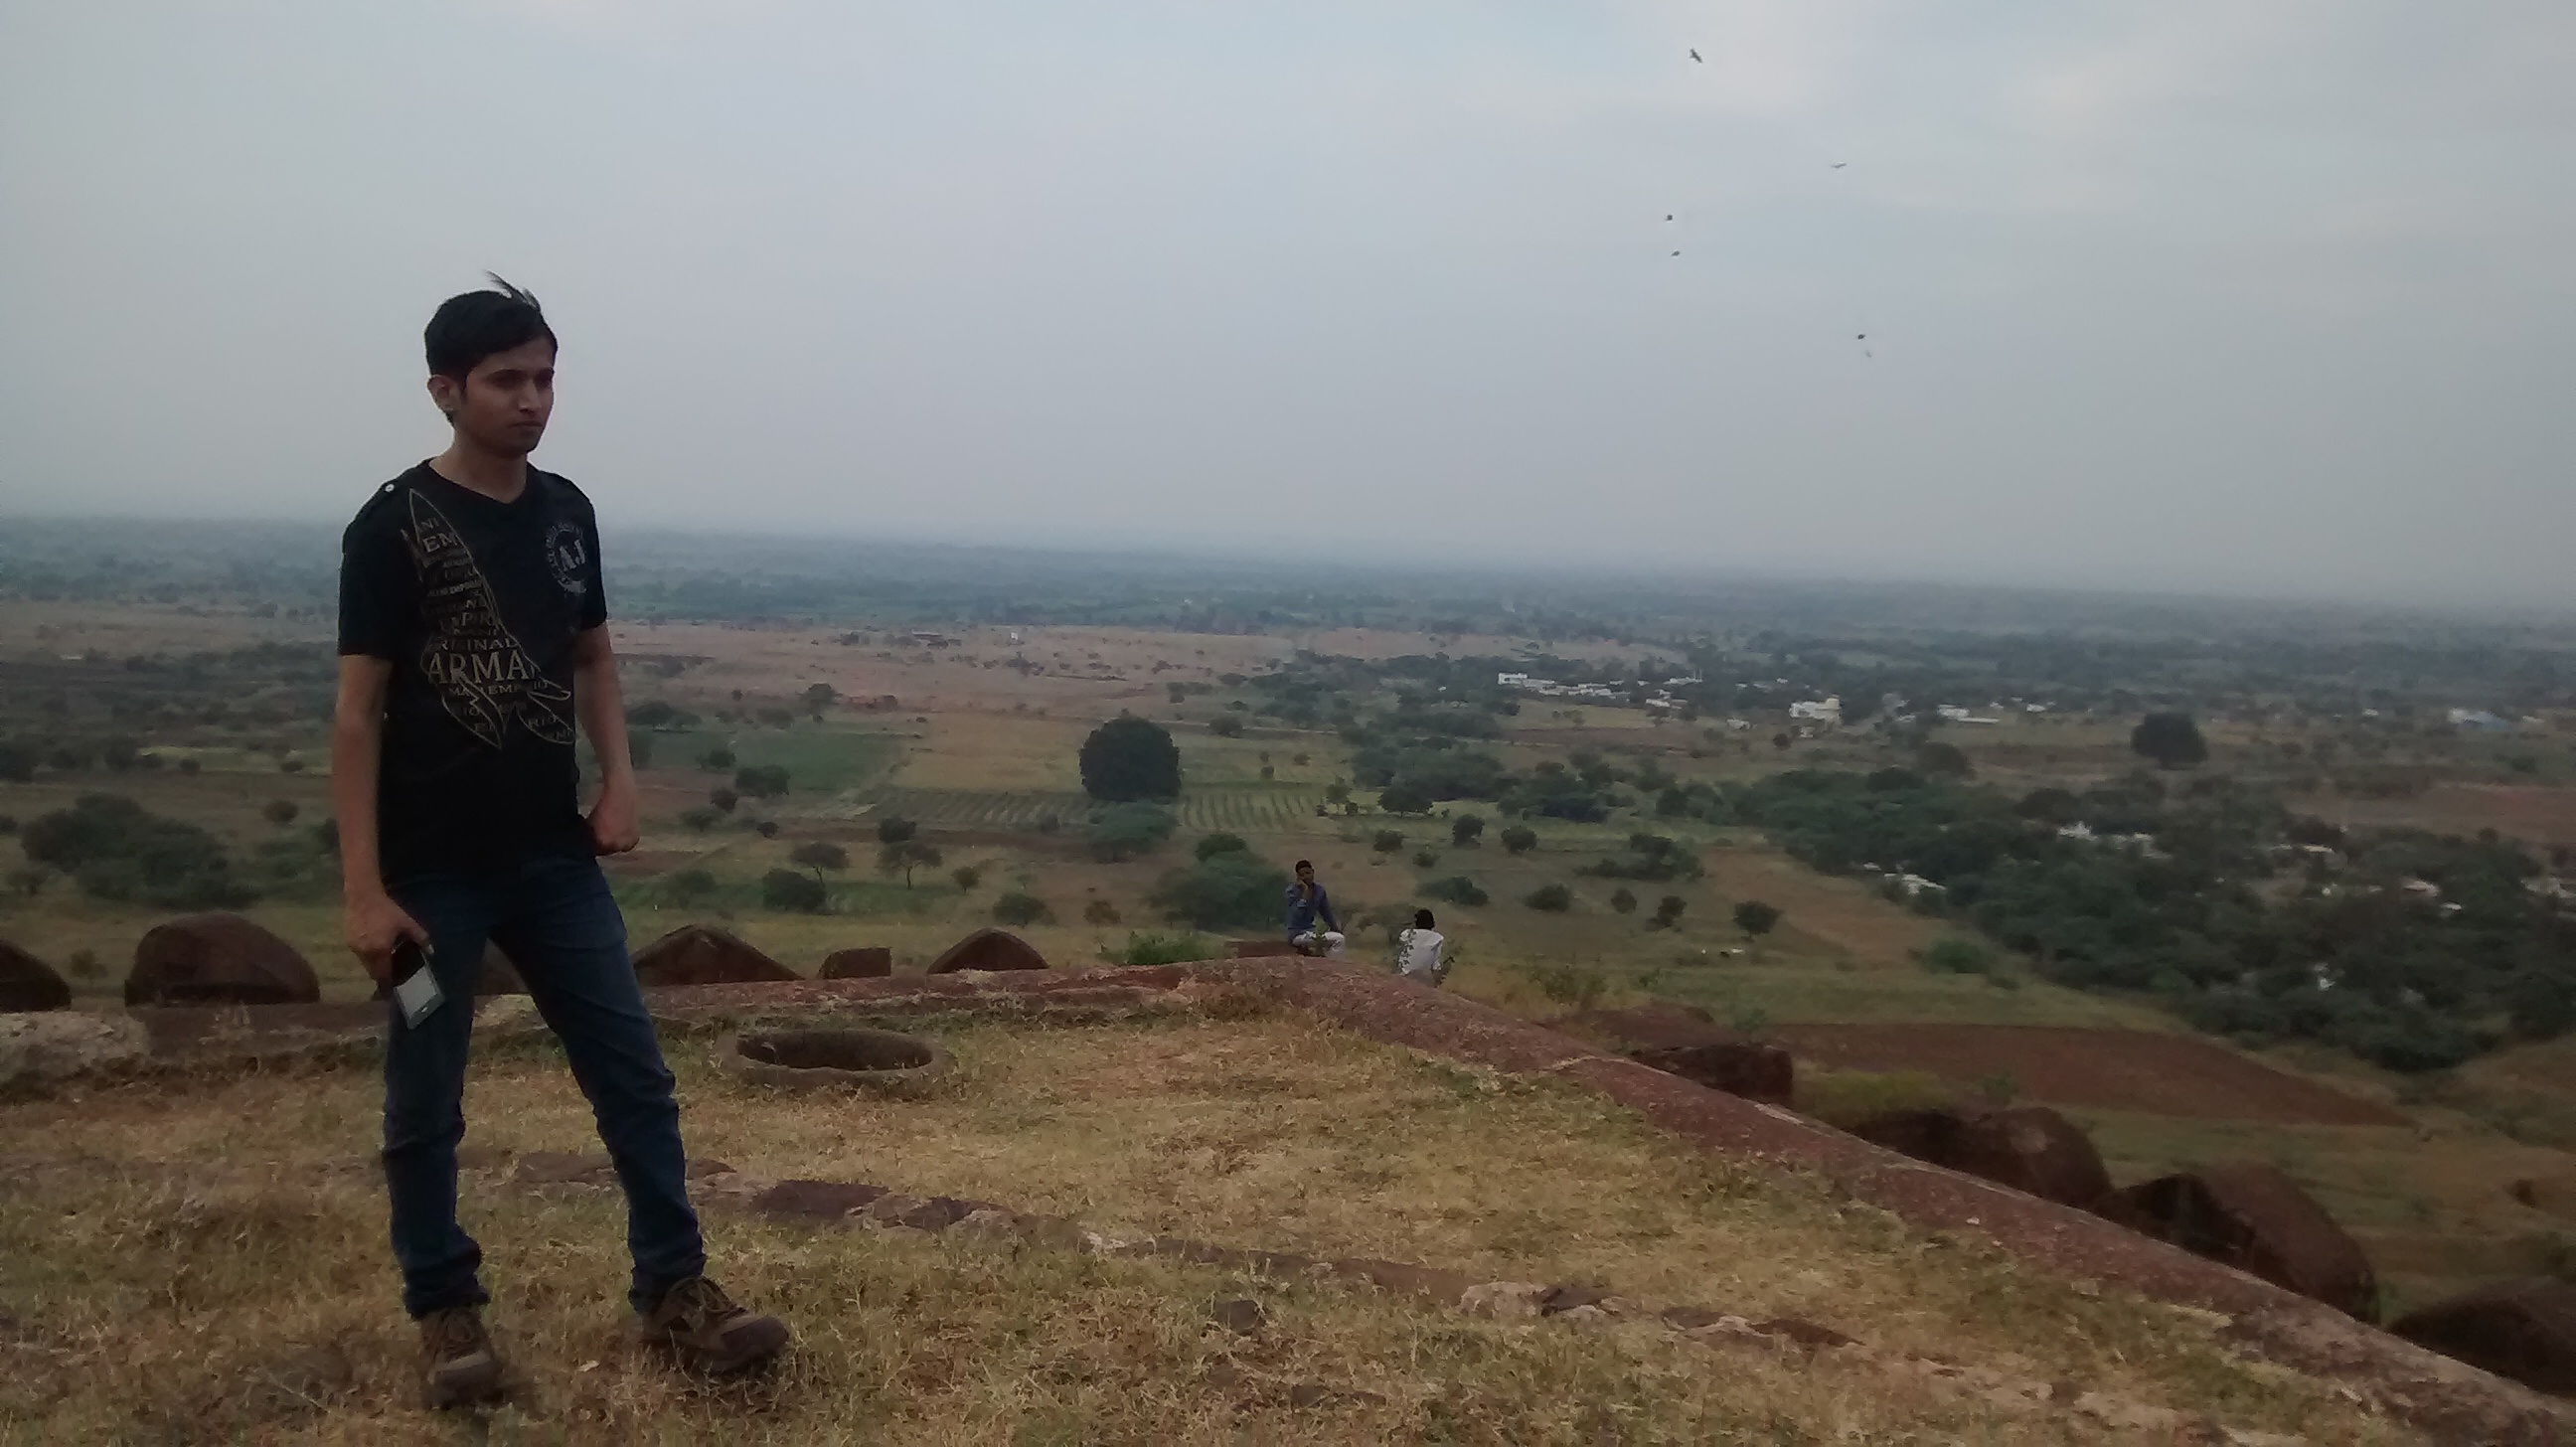
walking, mountain, hill, adventure, cliff, extreme sport, terrain, ridge, plain, summit, sports, plateau